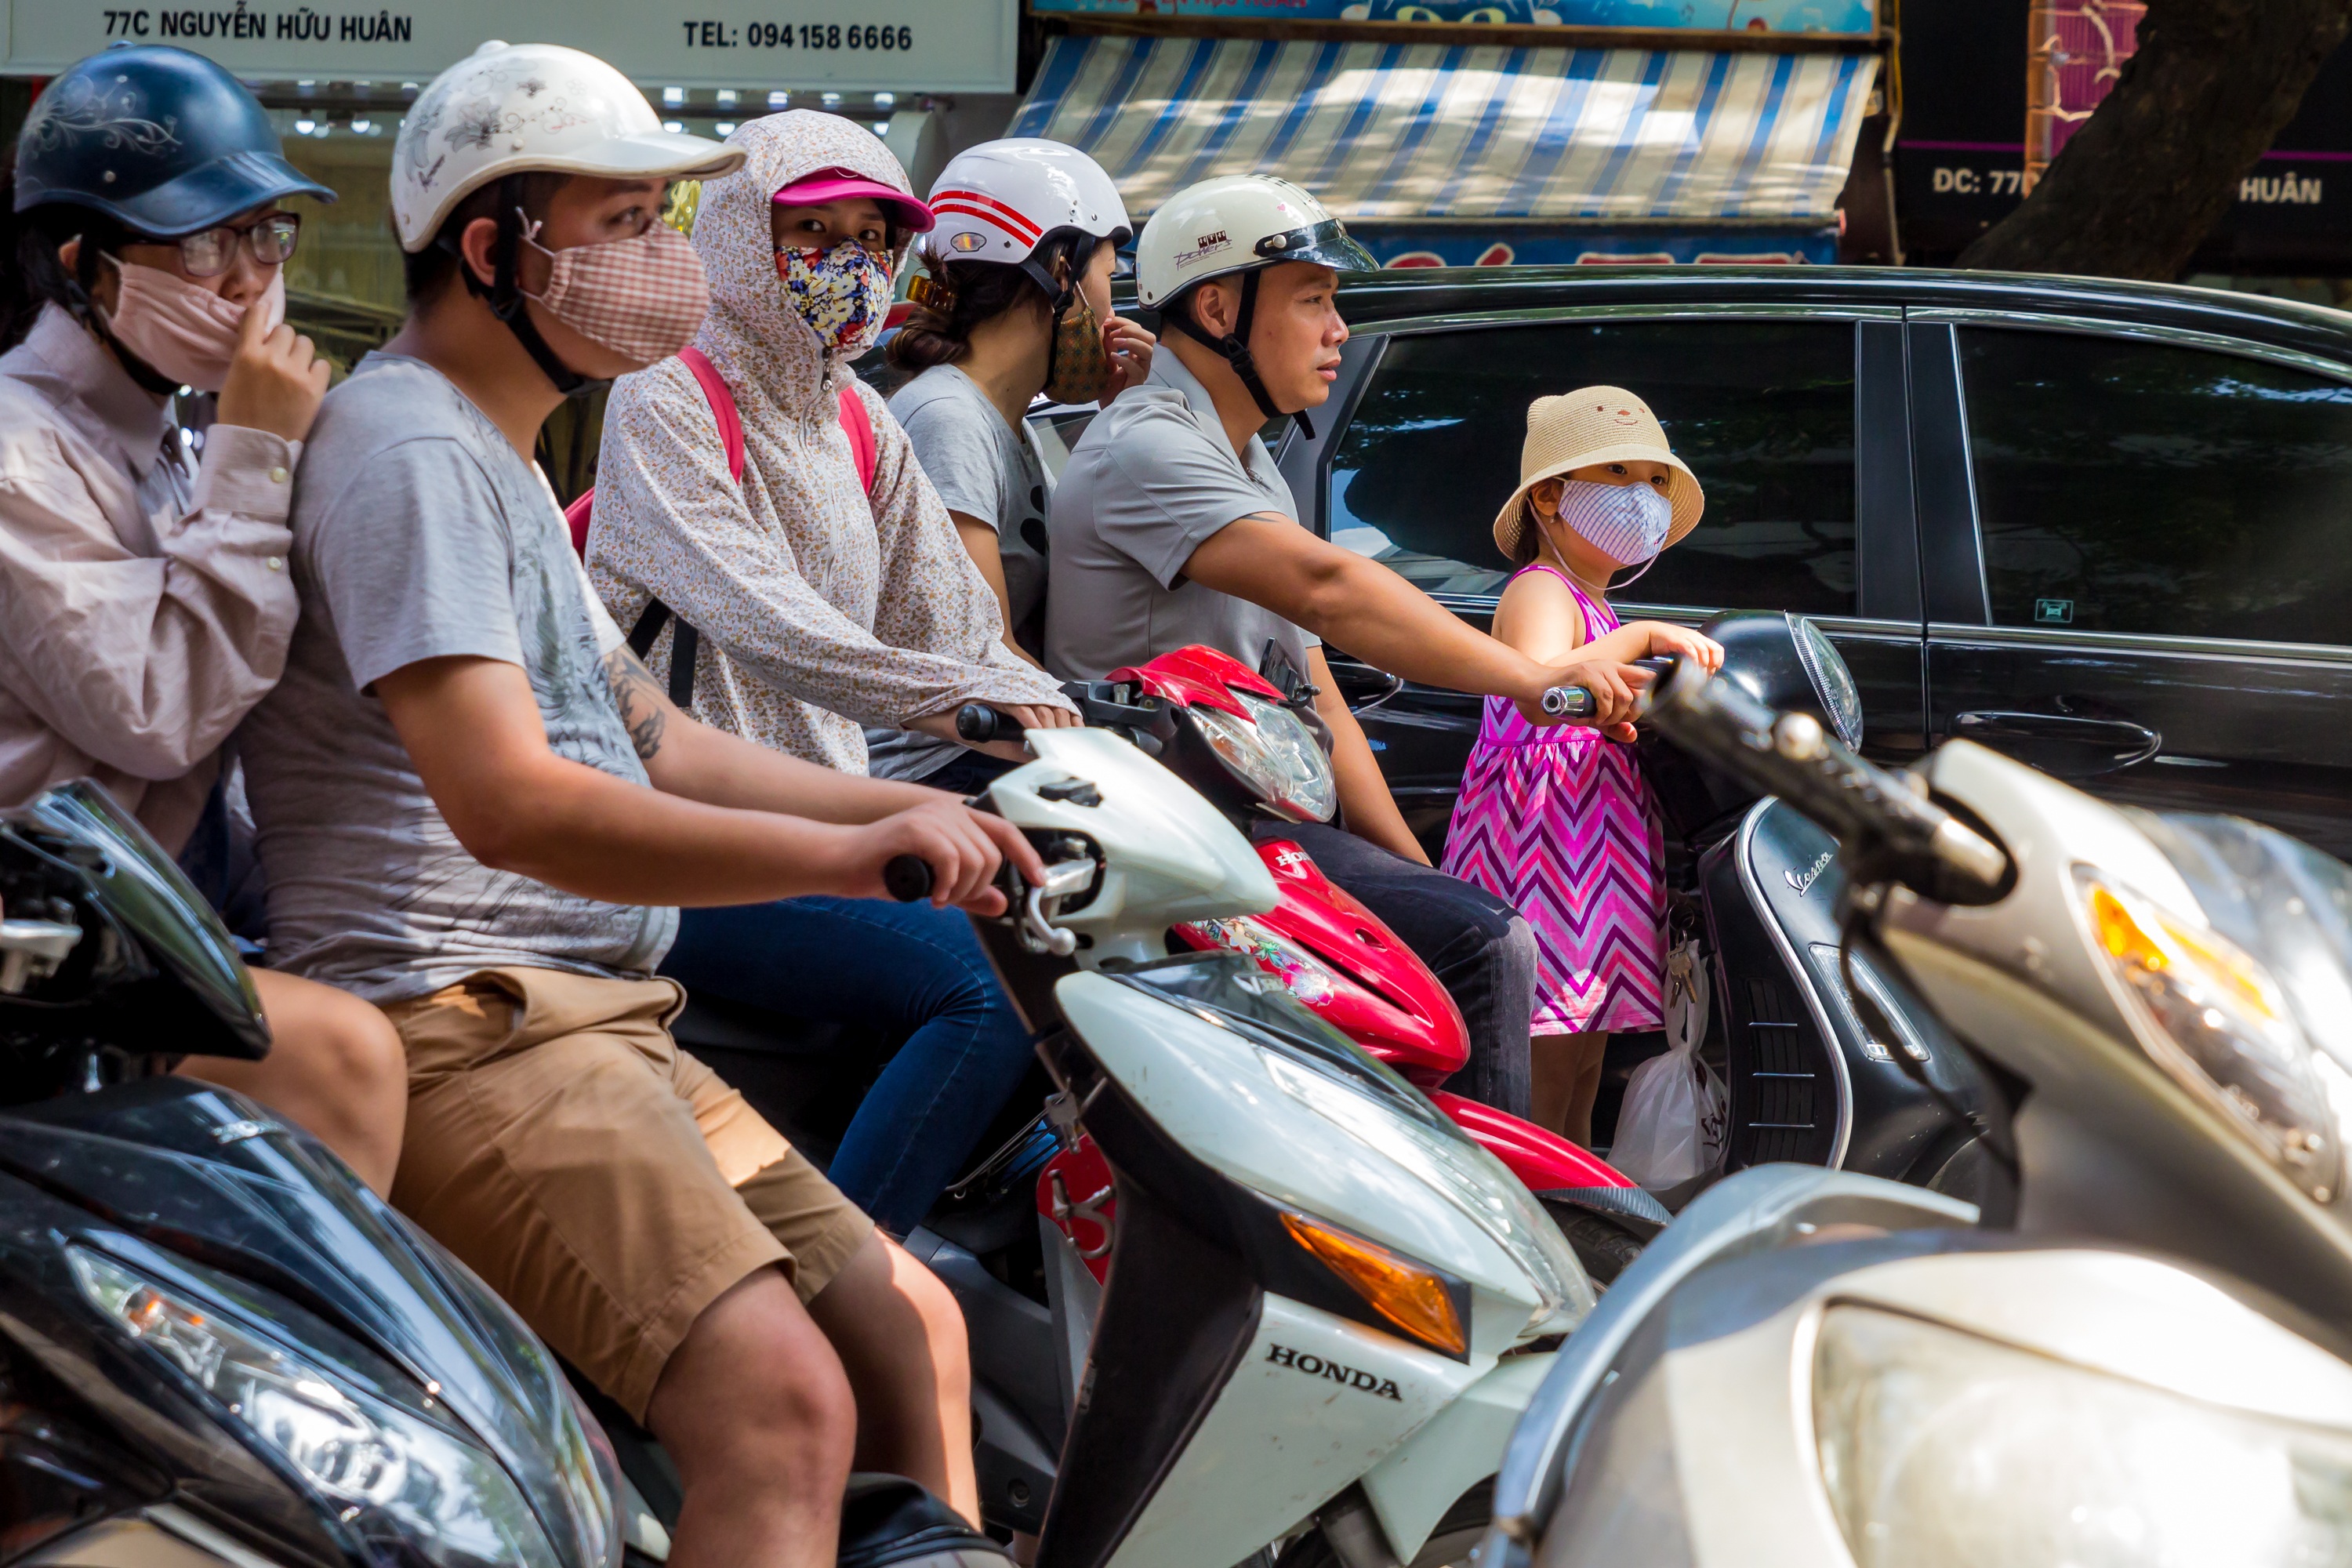
man, girl, traffic, street, city, urban, transportation, young, vehicle, motorcycle, asia, children, scooter, helmet, safety, protection, pollution, protect, vietnam, hanoi